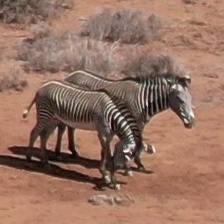
Pose orientation: right